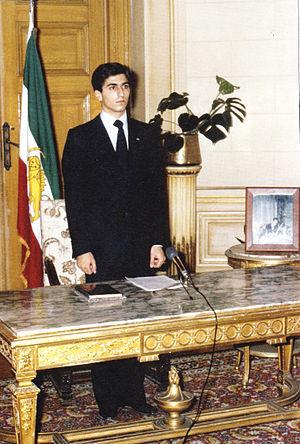
Farah Pahlavi, née Diba le 14 octobre 1938 à Téhéran, a été la troisième et dernière épouse de Mohammad Reza Pahlavi, chah d'Iran, de 1959 à 1980. D'abord reine, elle est faite impératrice en 1967, titre qu'elle va porter officiellement jusqu'au renversement de la monarchie en 1979.